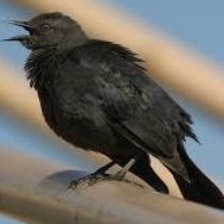
Species: BROWN HEADED COWBIRD
Scientific name: MOLOTHRUS ATER